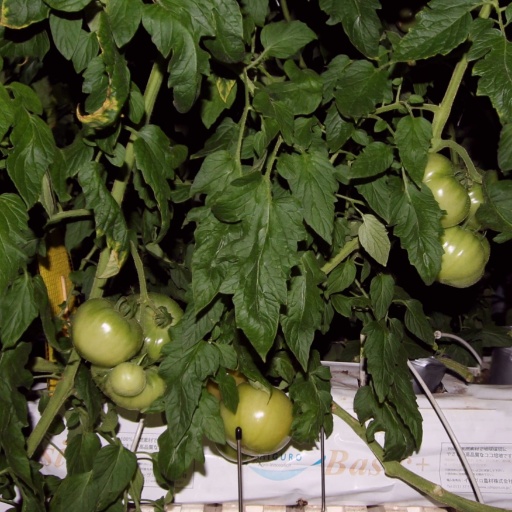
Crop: tomato